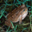
Label: frog